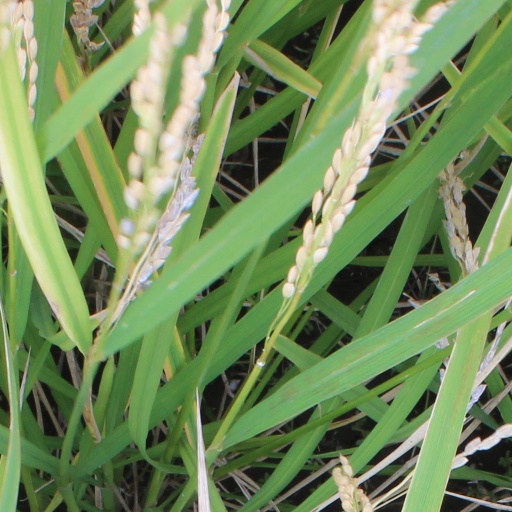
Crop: rice